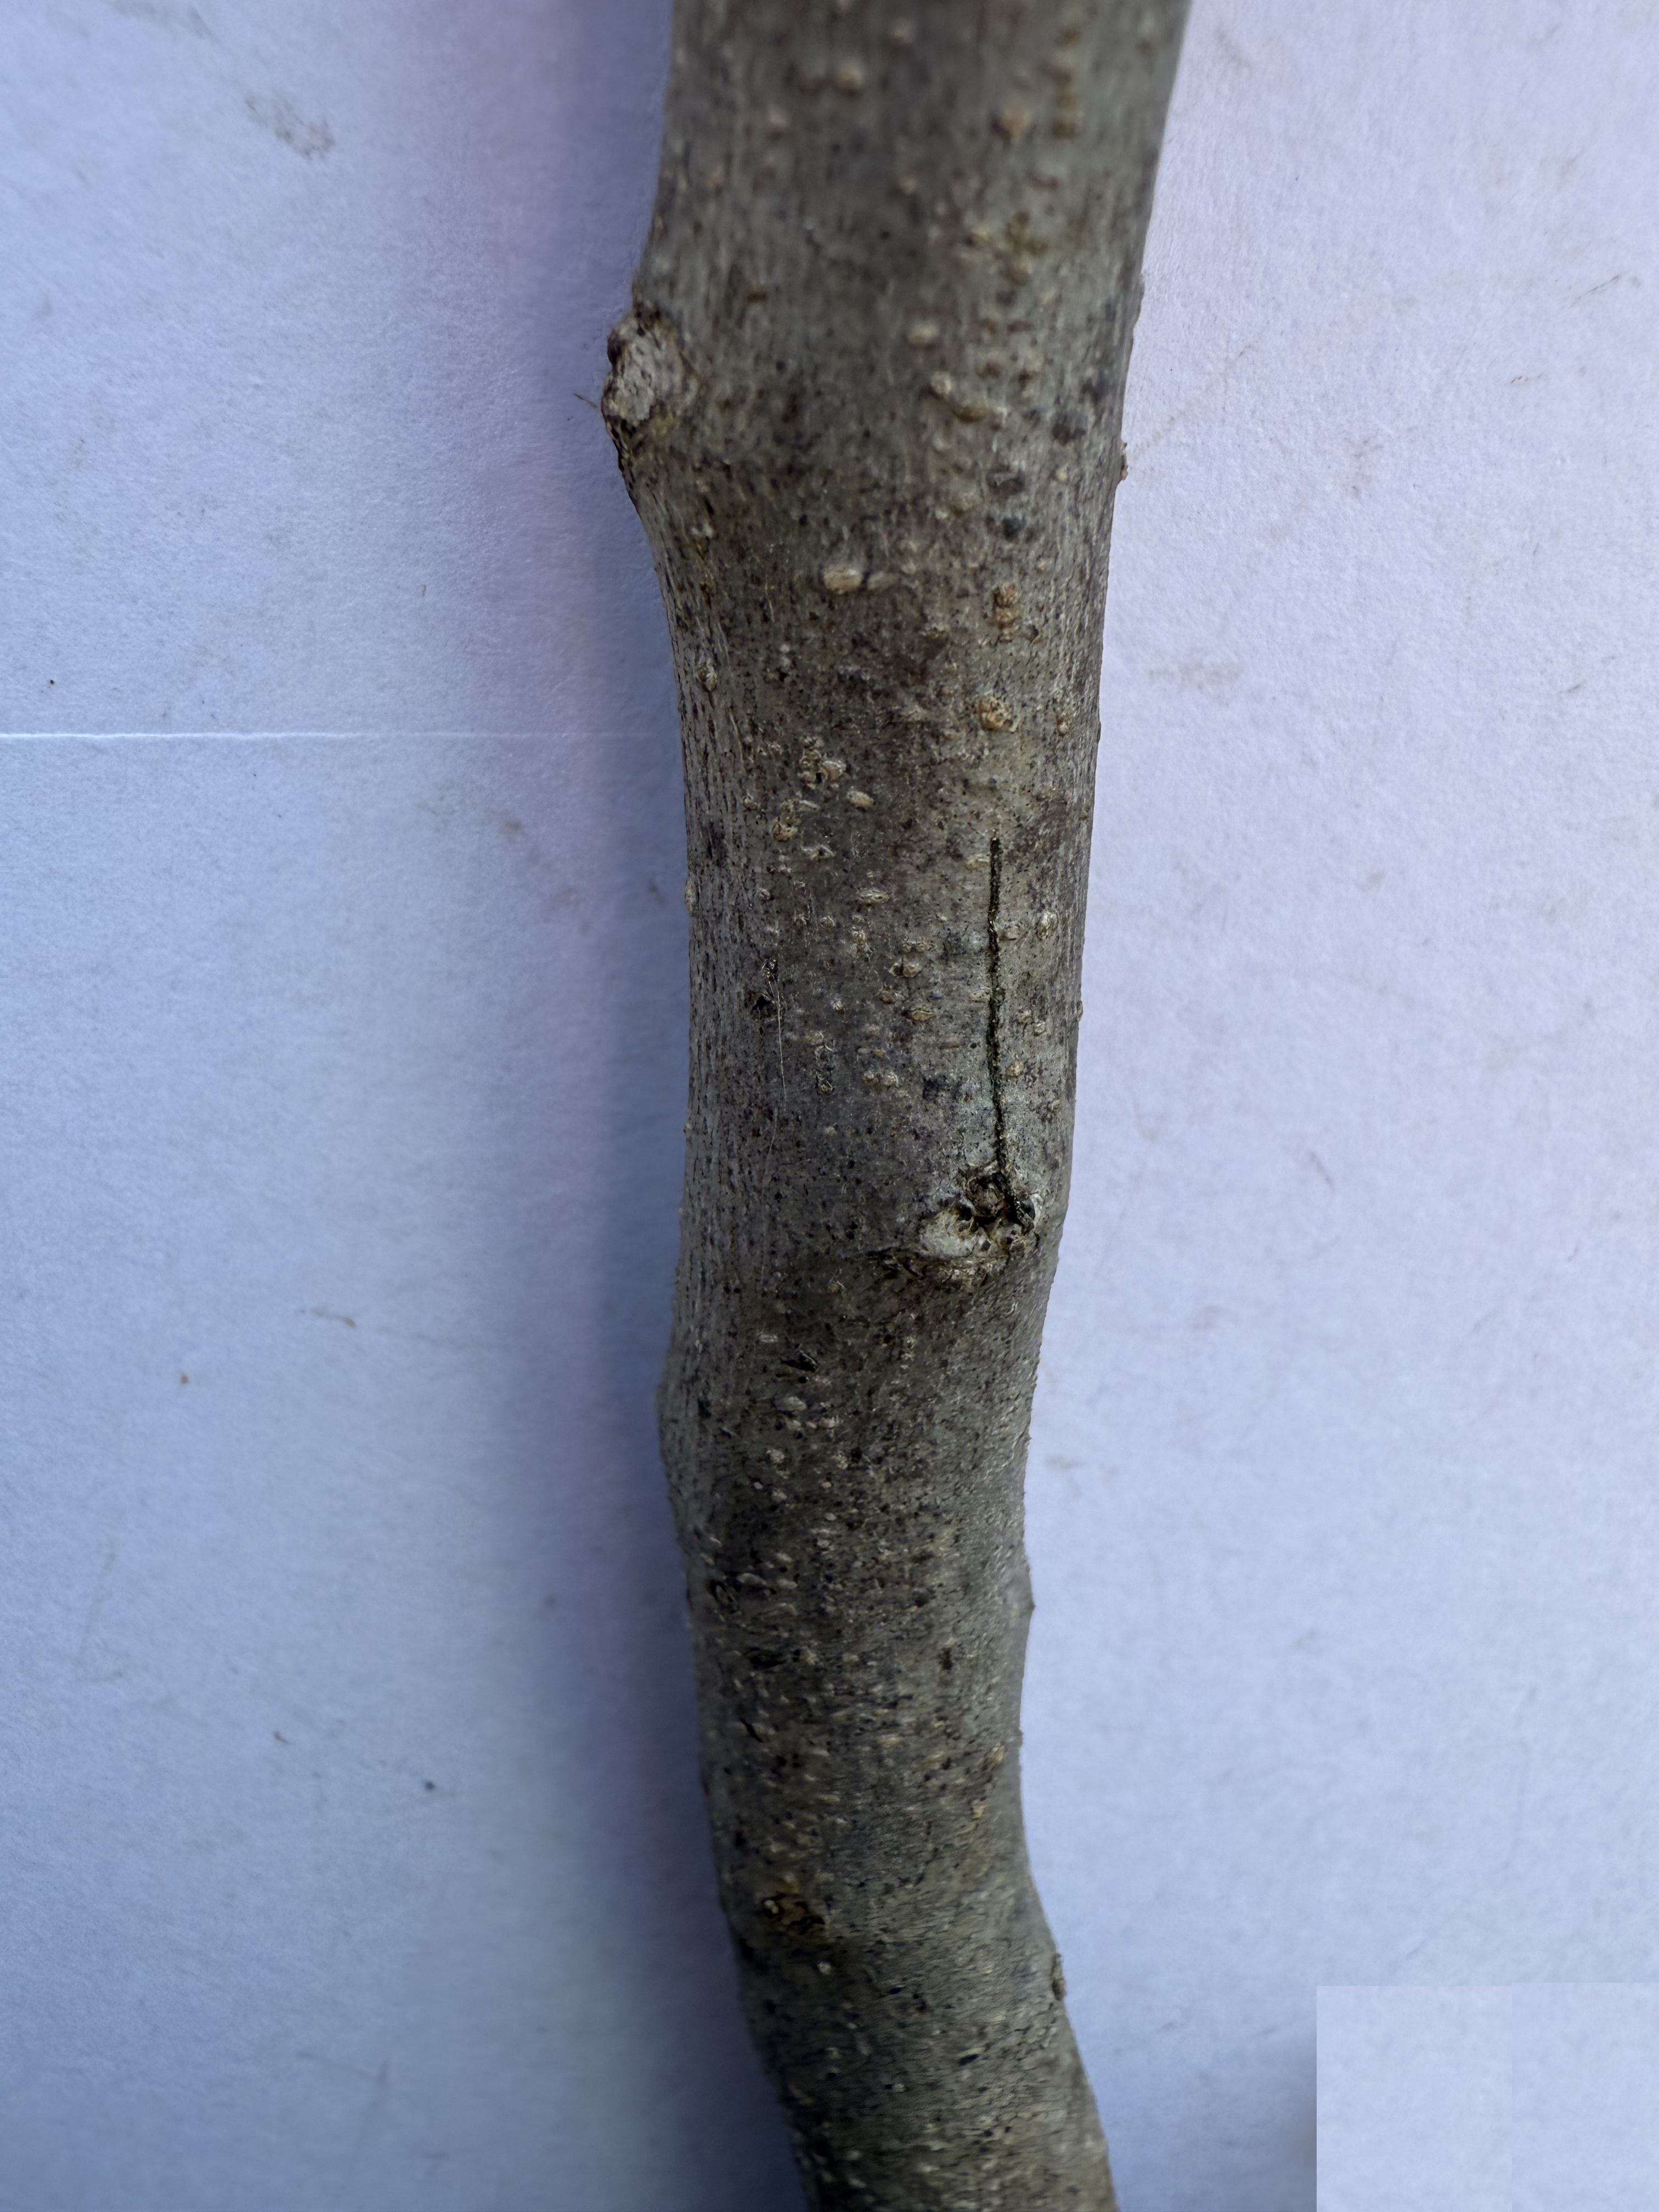
Variety: Hachiya Persimmon